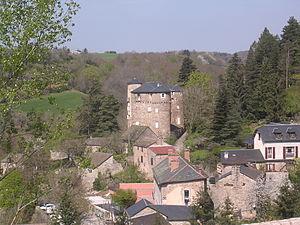
Saint-Léons est une commune française située dans le département de l'Aveyron, en région Occitanie.